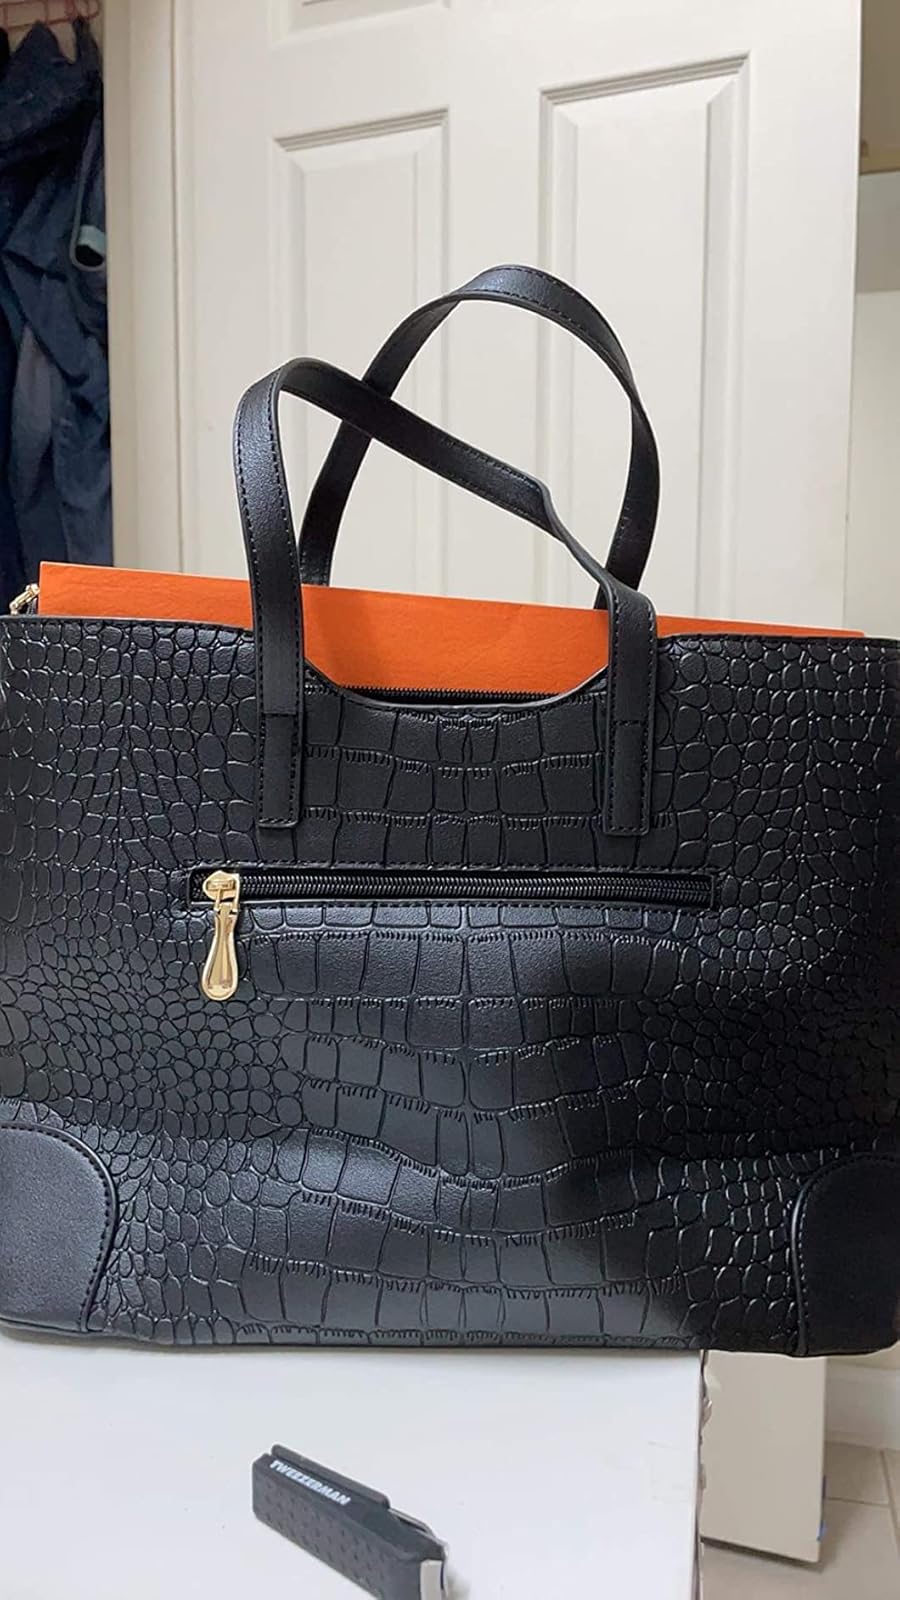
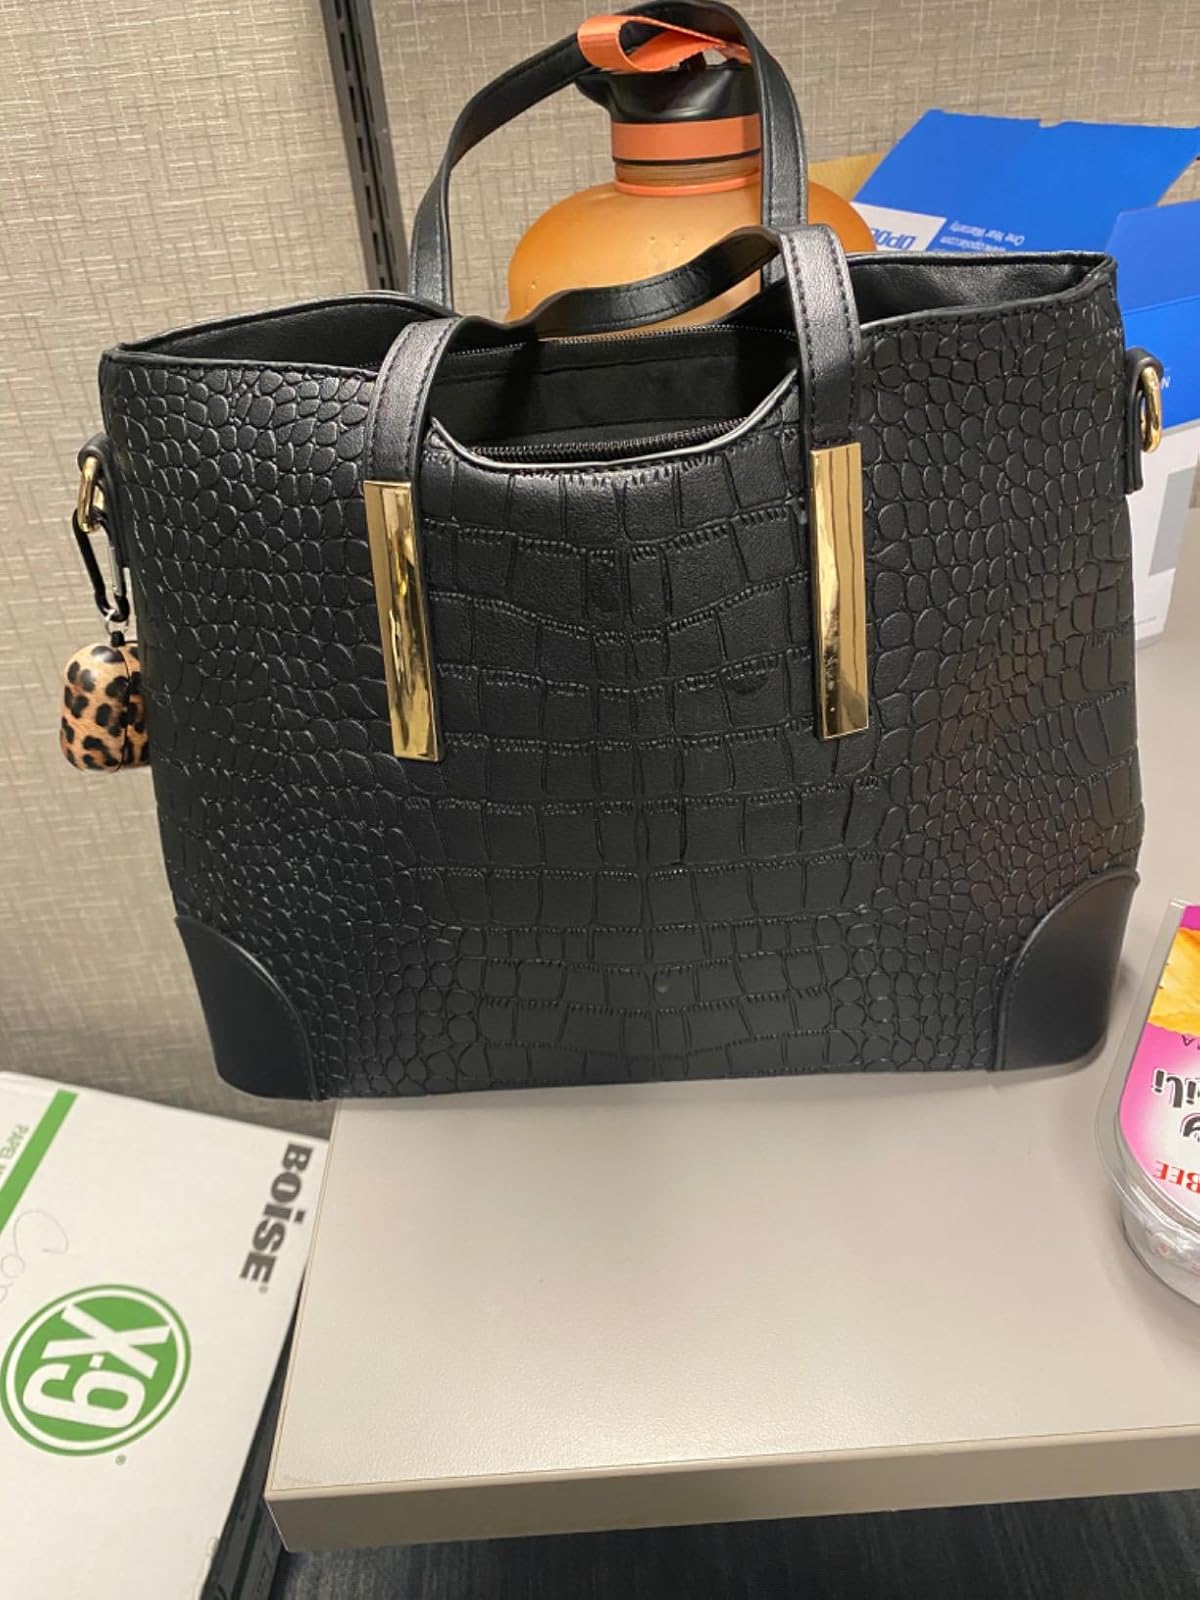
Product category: accessories_handbag
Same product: yes